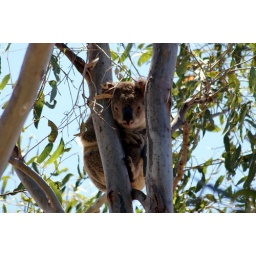
Saw this guy in the tree alley behind my Sister's house